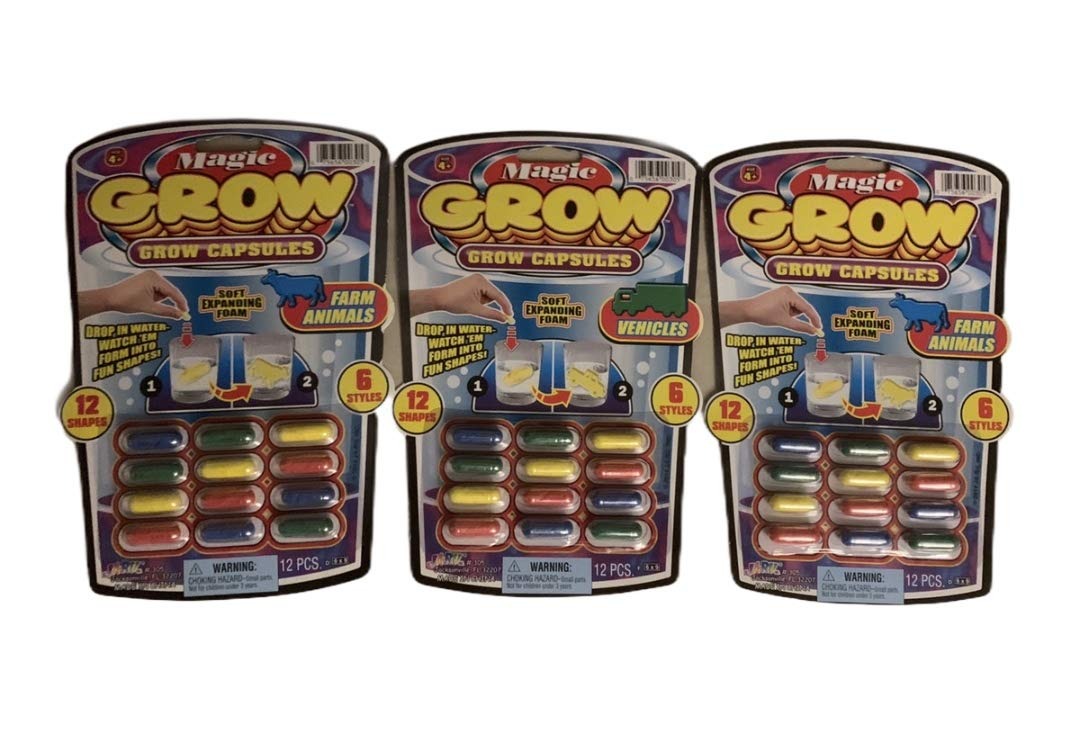
Item Name: JA-RU Toys, Magic Grow Capsules (1 Pack, 12 Units) Sea Creatures, Zoo & Farm Animals, Dinosaur. Expanding Foam Sponge Toy for Kids. Bulk Water Growing Bath Party Favors 305-1A
Bullet Point 1: 1 PACK OF MAGIC GROW CAPSULES (12 CAPSULES TOTAL) - Each pack includes 12 water growing capsules. Comes in random assorted styles (Zoo Animals, Farm Animals, Sea Creatures, Dinosaur, Cars).
Bullet Point 2: SAFE & NON TOXIC – USA approved and ASTM tested toys. Each magic grow toy is made from high quality, non toxic, and soft expandable foam. Soak under water and watch them grow into fun shapes.
Bullet Point 3: GREAT EDUCATIONAL TOY - These magic growing toys can be for enjoyment and sensory learning. Encourage creativity and imaginative educational. This can help the kids in school in a playful manner.
Bullet Point 4: SOFT EXPANDING FOAM - This soft expanding foam is designed to expand and conforming into shapes. Provides a satisfying feeling of fun while watching the growth of each fidget toy.
Bullet Point 5: COOL PARTY FAVORS - This water grow toy is made for entertaining party favors. Great for Stocking stuffer kids, baby bath toys, bulk party favors for kids, easter basket, party game & farm animal toy.
Bullet Point 6: USA Brand JA-RU. ASTM Tested. Top Quality & Safety
Value: 1.0
Unit: Ounce

Price: 6.475